John W. Keys

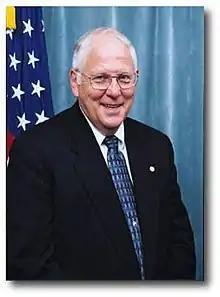

John Walton Keys III (March 25, 1942 – May 30, 2008) was the Commissioner of the United States Bureau of Reclamation from 2001 to 2006. He was also a college football official for 20 years in the Big Sky Conference.